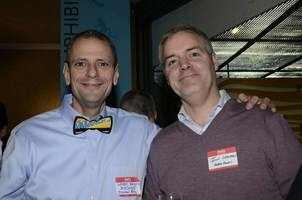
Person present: Yes